Holden

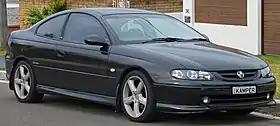
The Monaro coupé was resurrected in 2001 as a low-volume niche model. Unanticipated overseas demand proved otherwise, with the Monaro selling in the UK as a Vauxhall Monaro and throughout the United States as the Pontiac GTO.

The UAAI badge-engineered cars first introduced in 1989 sold in far fewer numbers than anticipated, but the Holden Commodore, Toyota Camry, and Corolla were all successful when sold under their original nameplates. The first generation Nova and the donor Corolla were produced at Holden's Dandenong, Victoria facility until 1994. UAAI was dissolved in 1996, and Holden returned to selling only GM products. The Holden Astra and Vectra, both designed by Opel in Germany, replaced the Toyota-sourced Holden Nova and Apollo. This came after the 1994 introduction of the Opel Corsa replacing the already available Suzuki Swift as the source for the Holden Barina. Sales of the full-size Holden Suburban SUV sourced from Chevrolet commenced in 1998—lasting until 2001. Also in 1998, local assembly of the Vectra began at Elizabeth, South Australia. These cars were exported to Japan and Southeast Asia with Opel badges. However, the Vectra did not achieve sufficient sales in Australia to justify local assembly, and reverted to being fully imported in 2000.